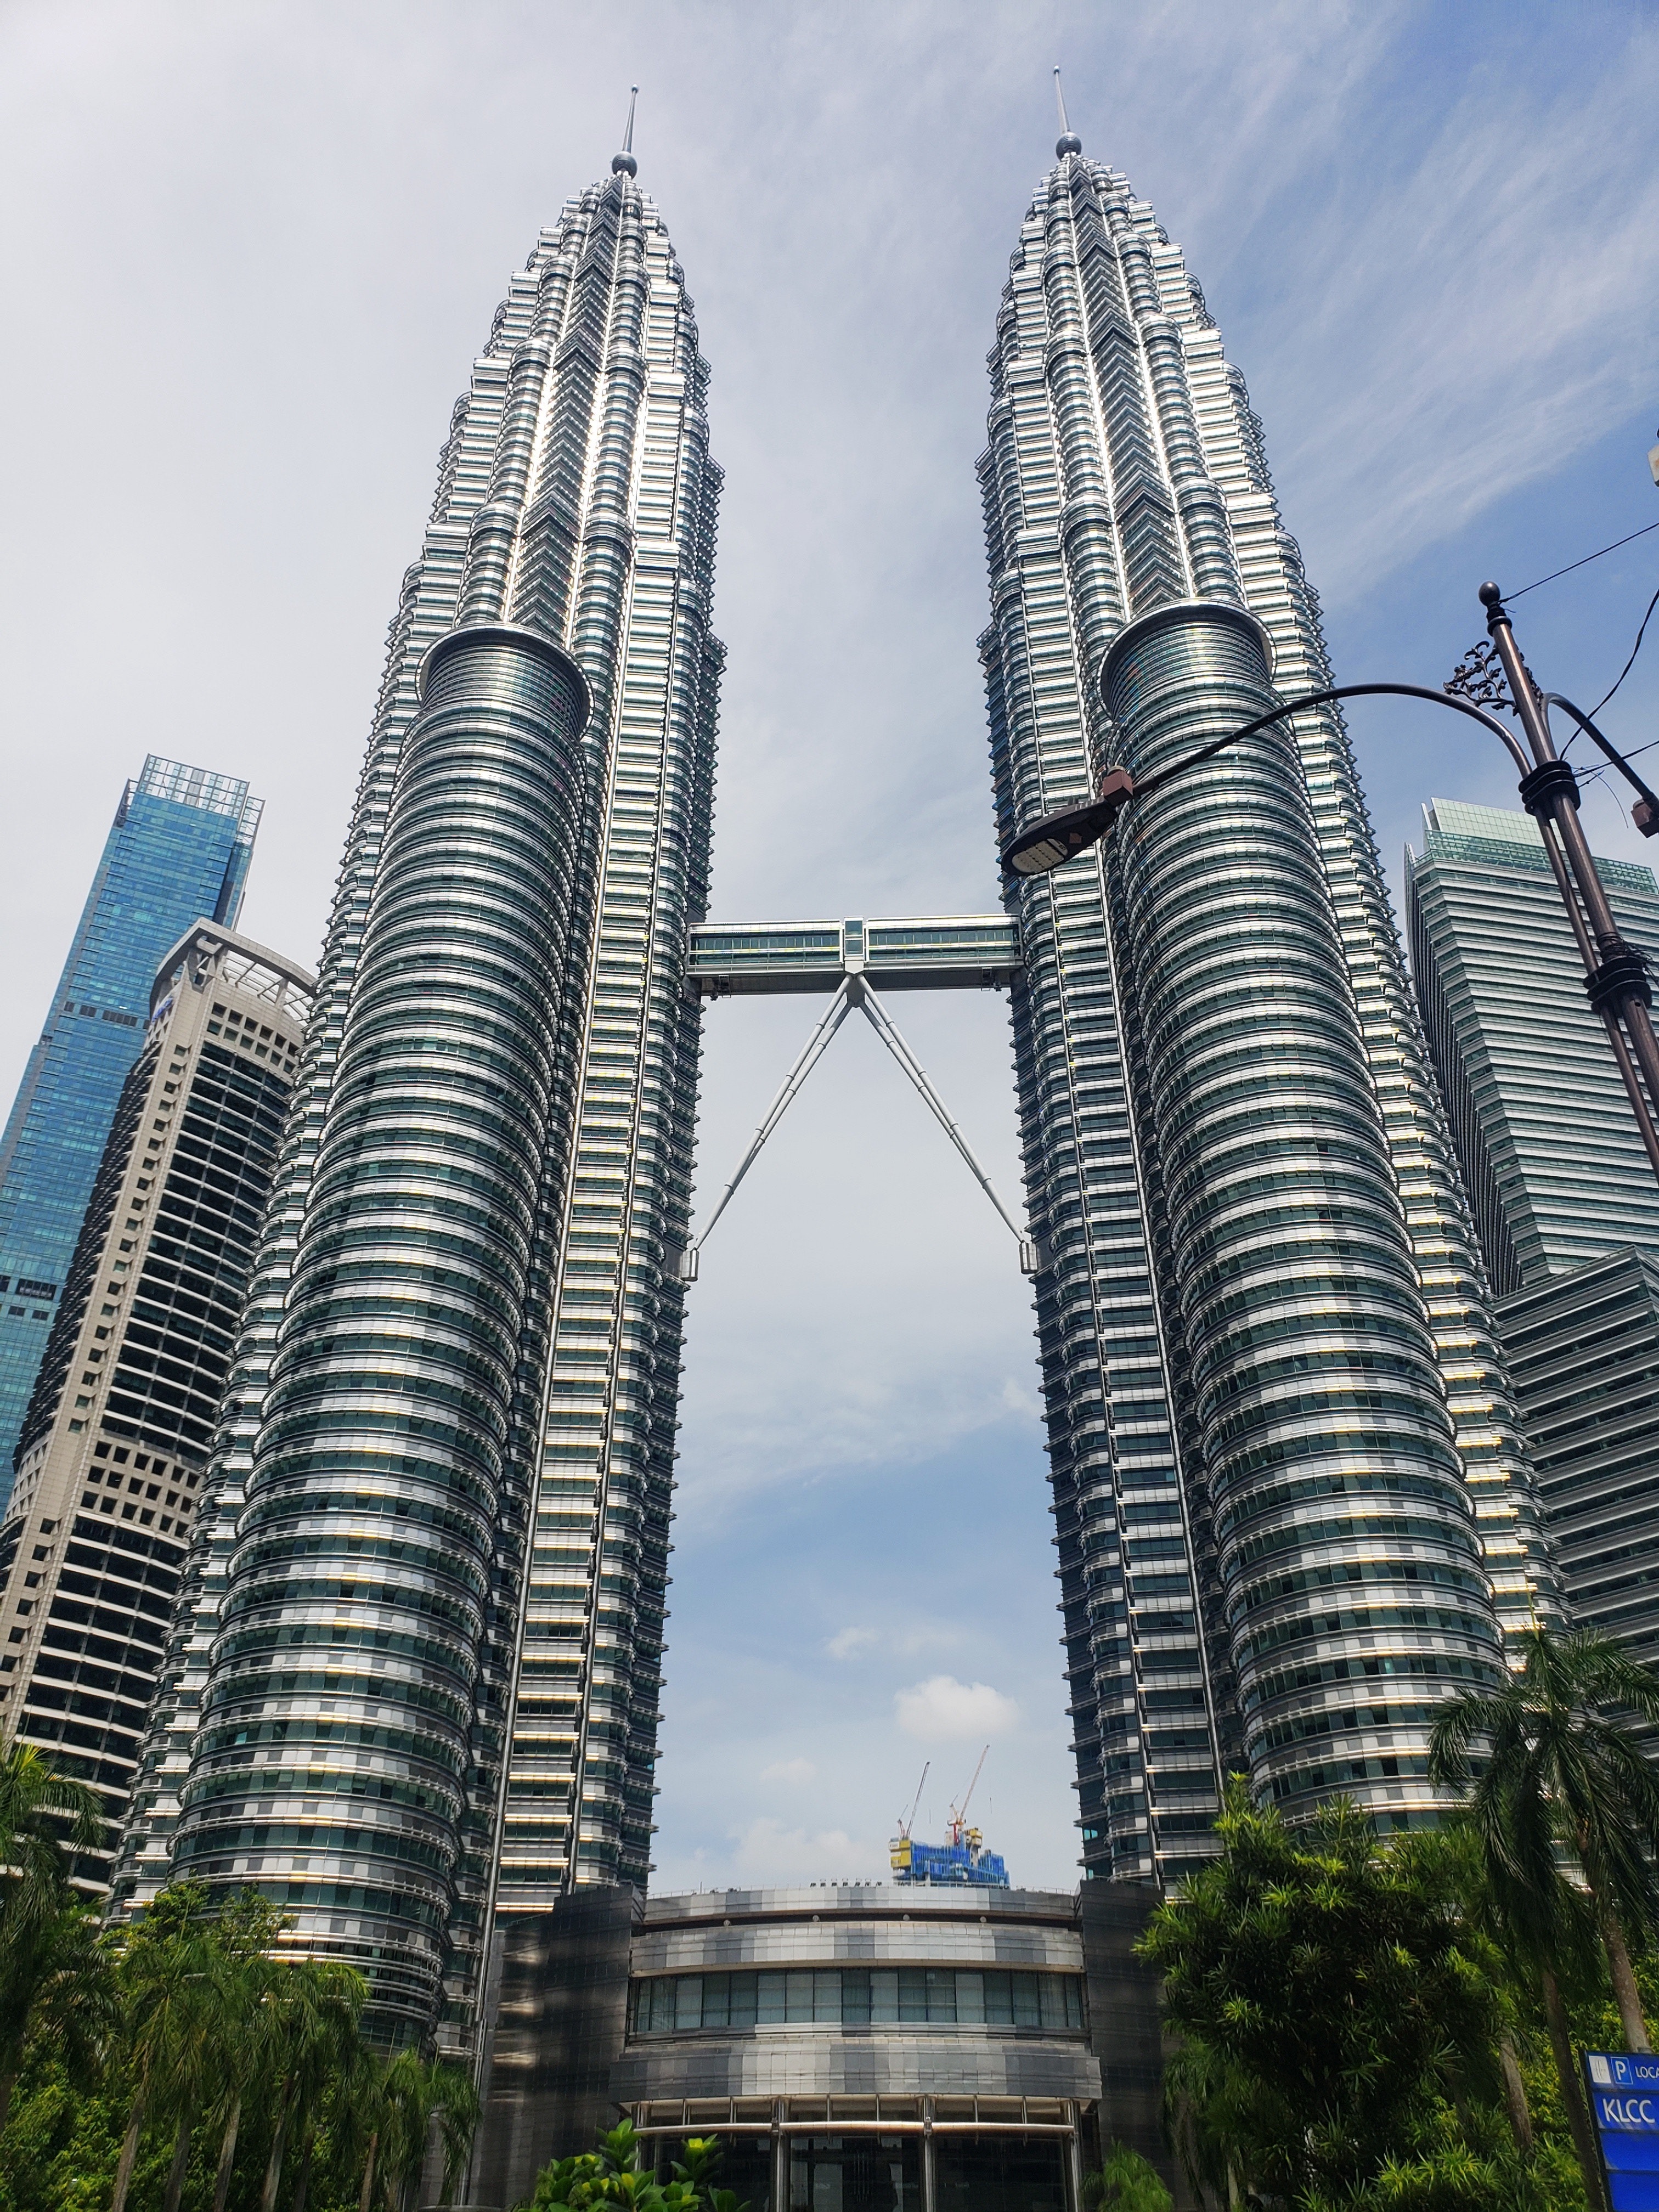
city, skyscraper, sky, building, cloud, daytime, property, tower, world, tree, infrastructure, plant, tower block, urban design, condominium, cityscape, neighbourhood, commercial building, woody plant, public space, residential area, house, real estate, landmark, facade, metropolis, metropolitan area, mixed use, downtown, apartment, palm tree, spire, symmetry, headquarters, window, art, leisure, tourism, skyline, corporate headquarters, national historic landmark, transport, tourist attraction, crane, hotel, vacation